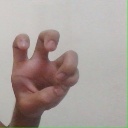
अक्षर: छ